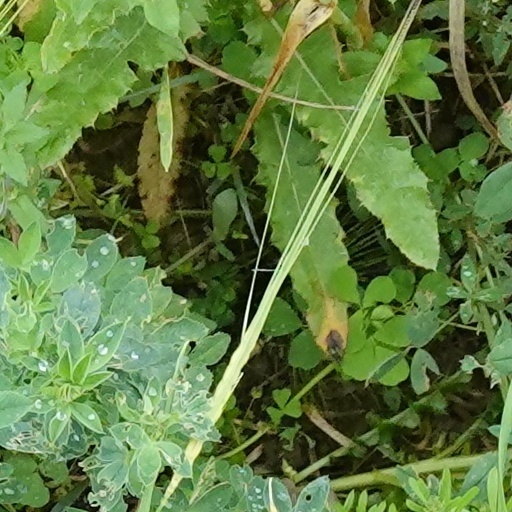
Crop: wheat